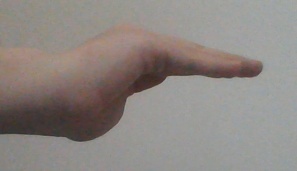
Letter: haa